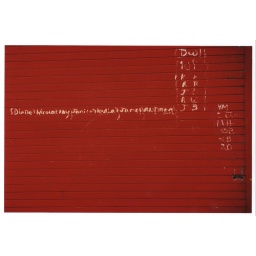
red wall in ireland